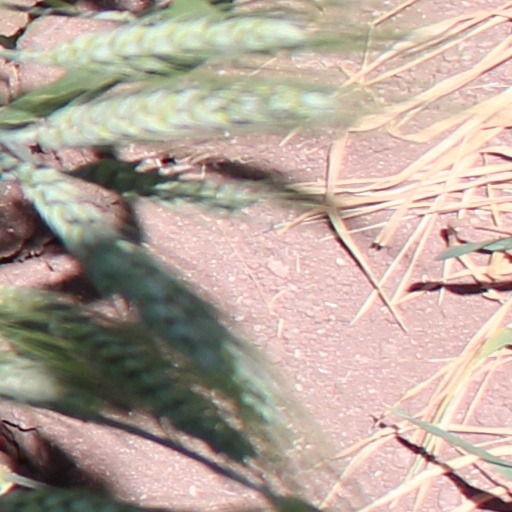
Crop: wheat